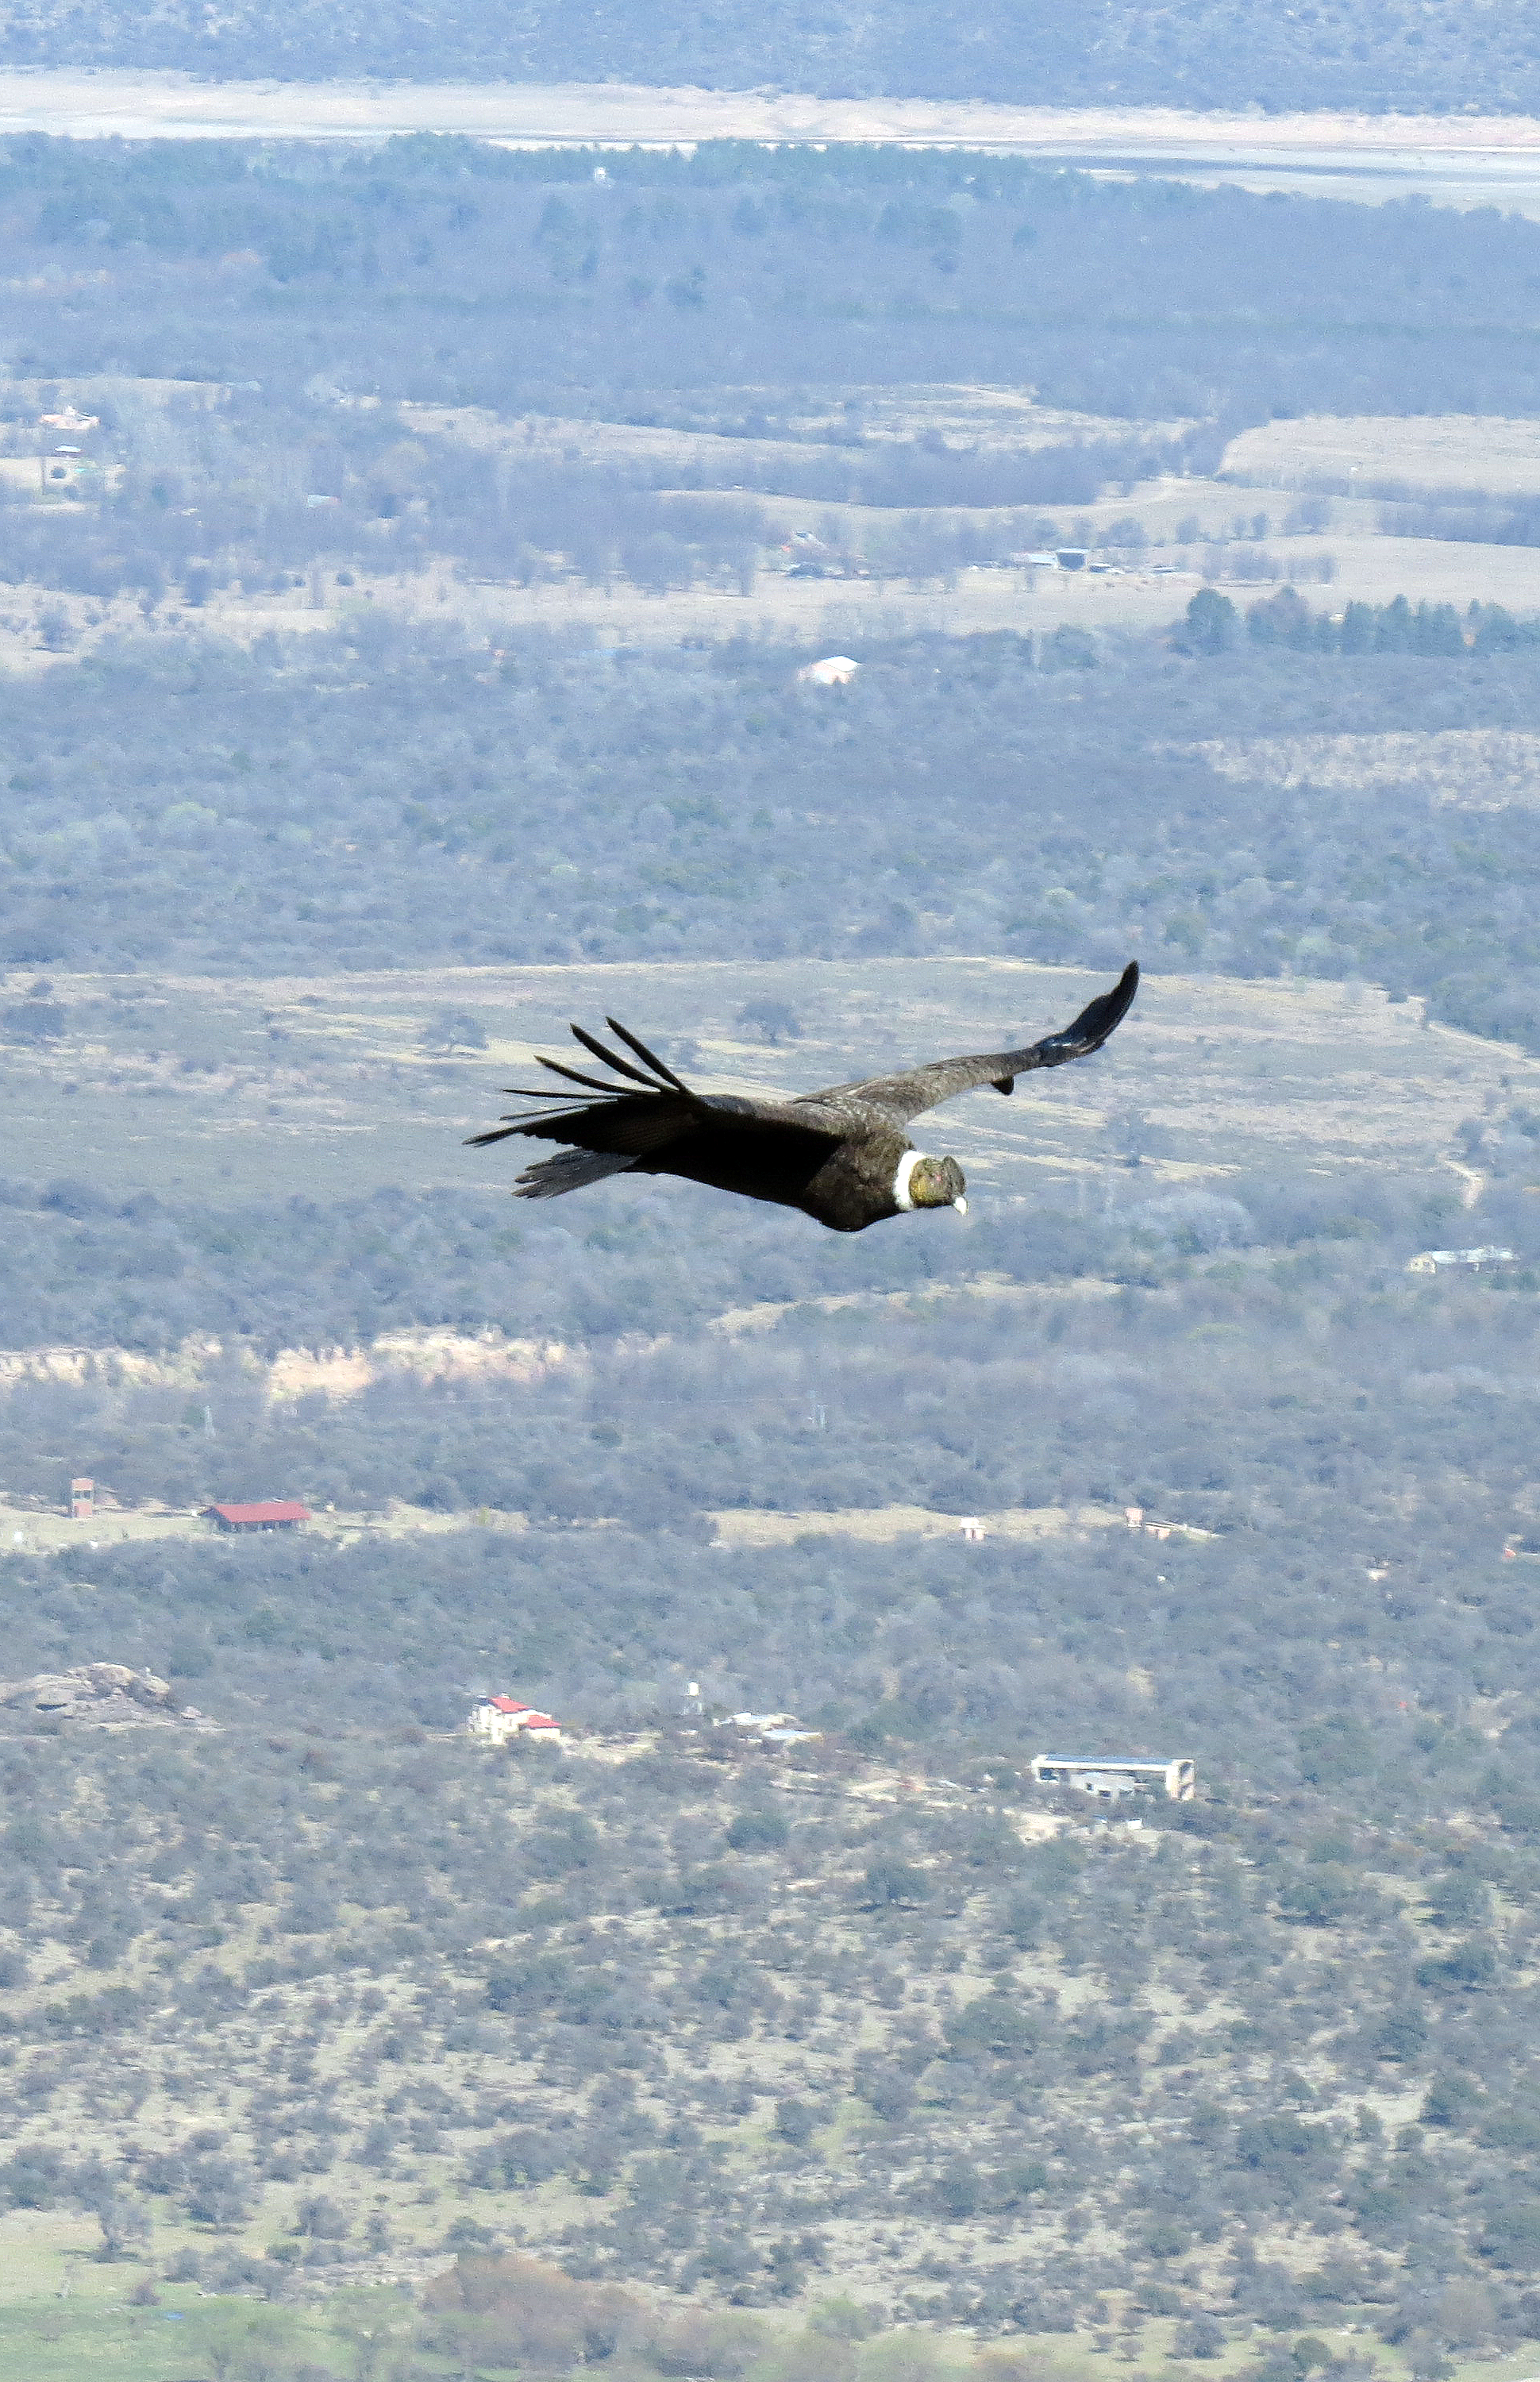
condor, argentina, cordoba, fly, flying, bird, raptor, flight, bird of prey, aviation, sky, accipitriformes, eagle, wing, airline, airplane, vulture, aircraft, wildlife, air travel, beak